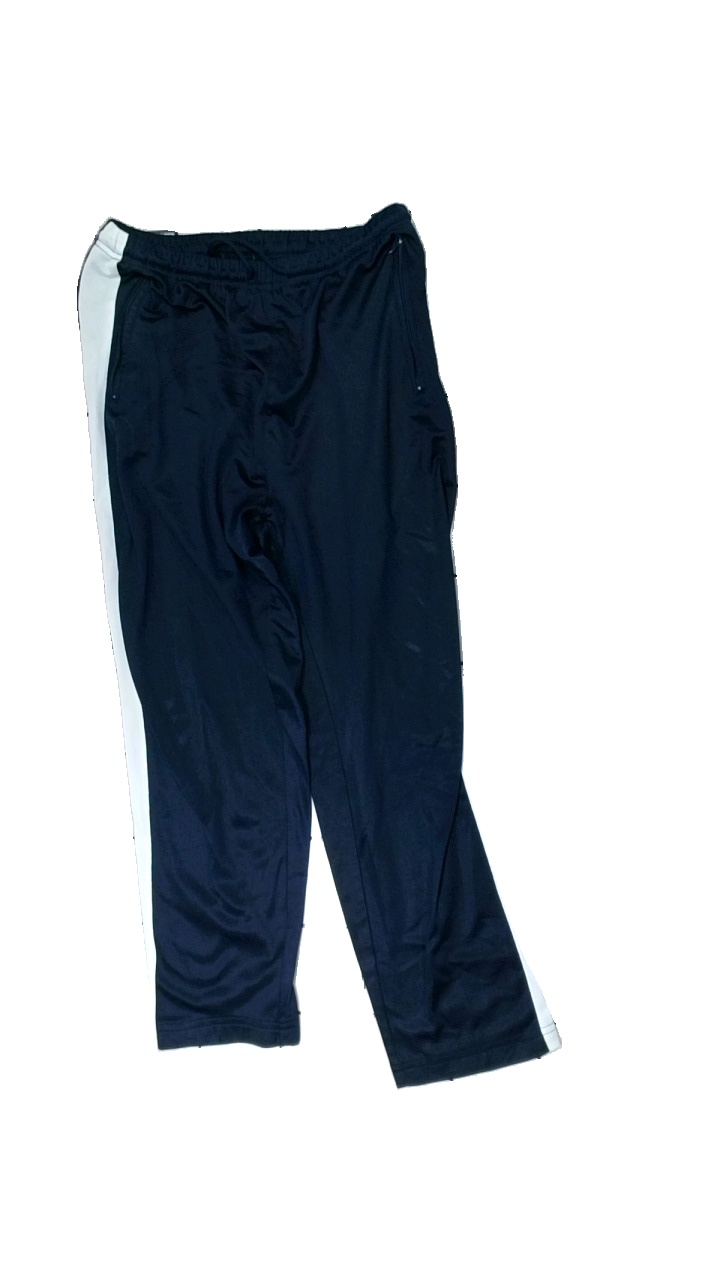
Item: Trousers (Men)
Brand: Missing
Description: blå byxor med vita ränder på sidorna, nopprig
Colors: White, Blue
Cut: Regular
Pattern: Striped
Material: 100% polyester
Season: All
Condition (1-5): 2
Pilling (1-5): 2
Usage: Export
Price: <50